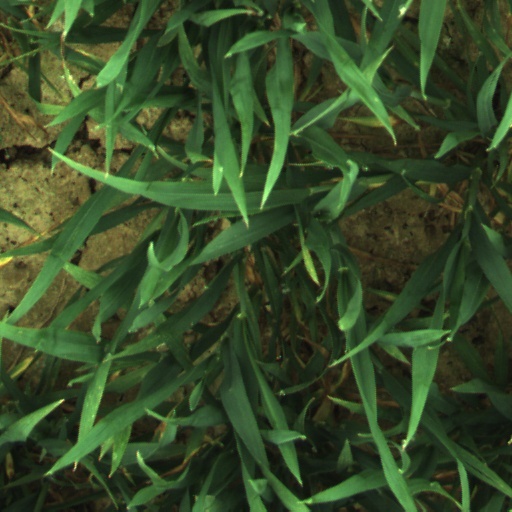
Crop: wheat